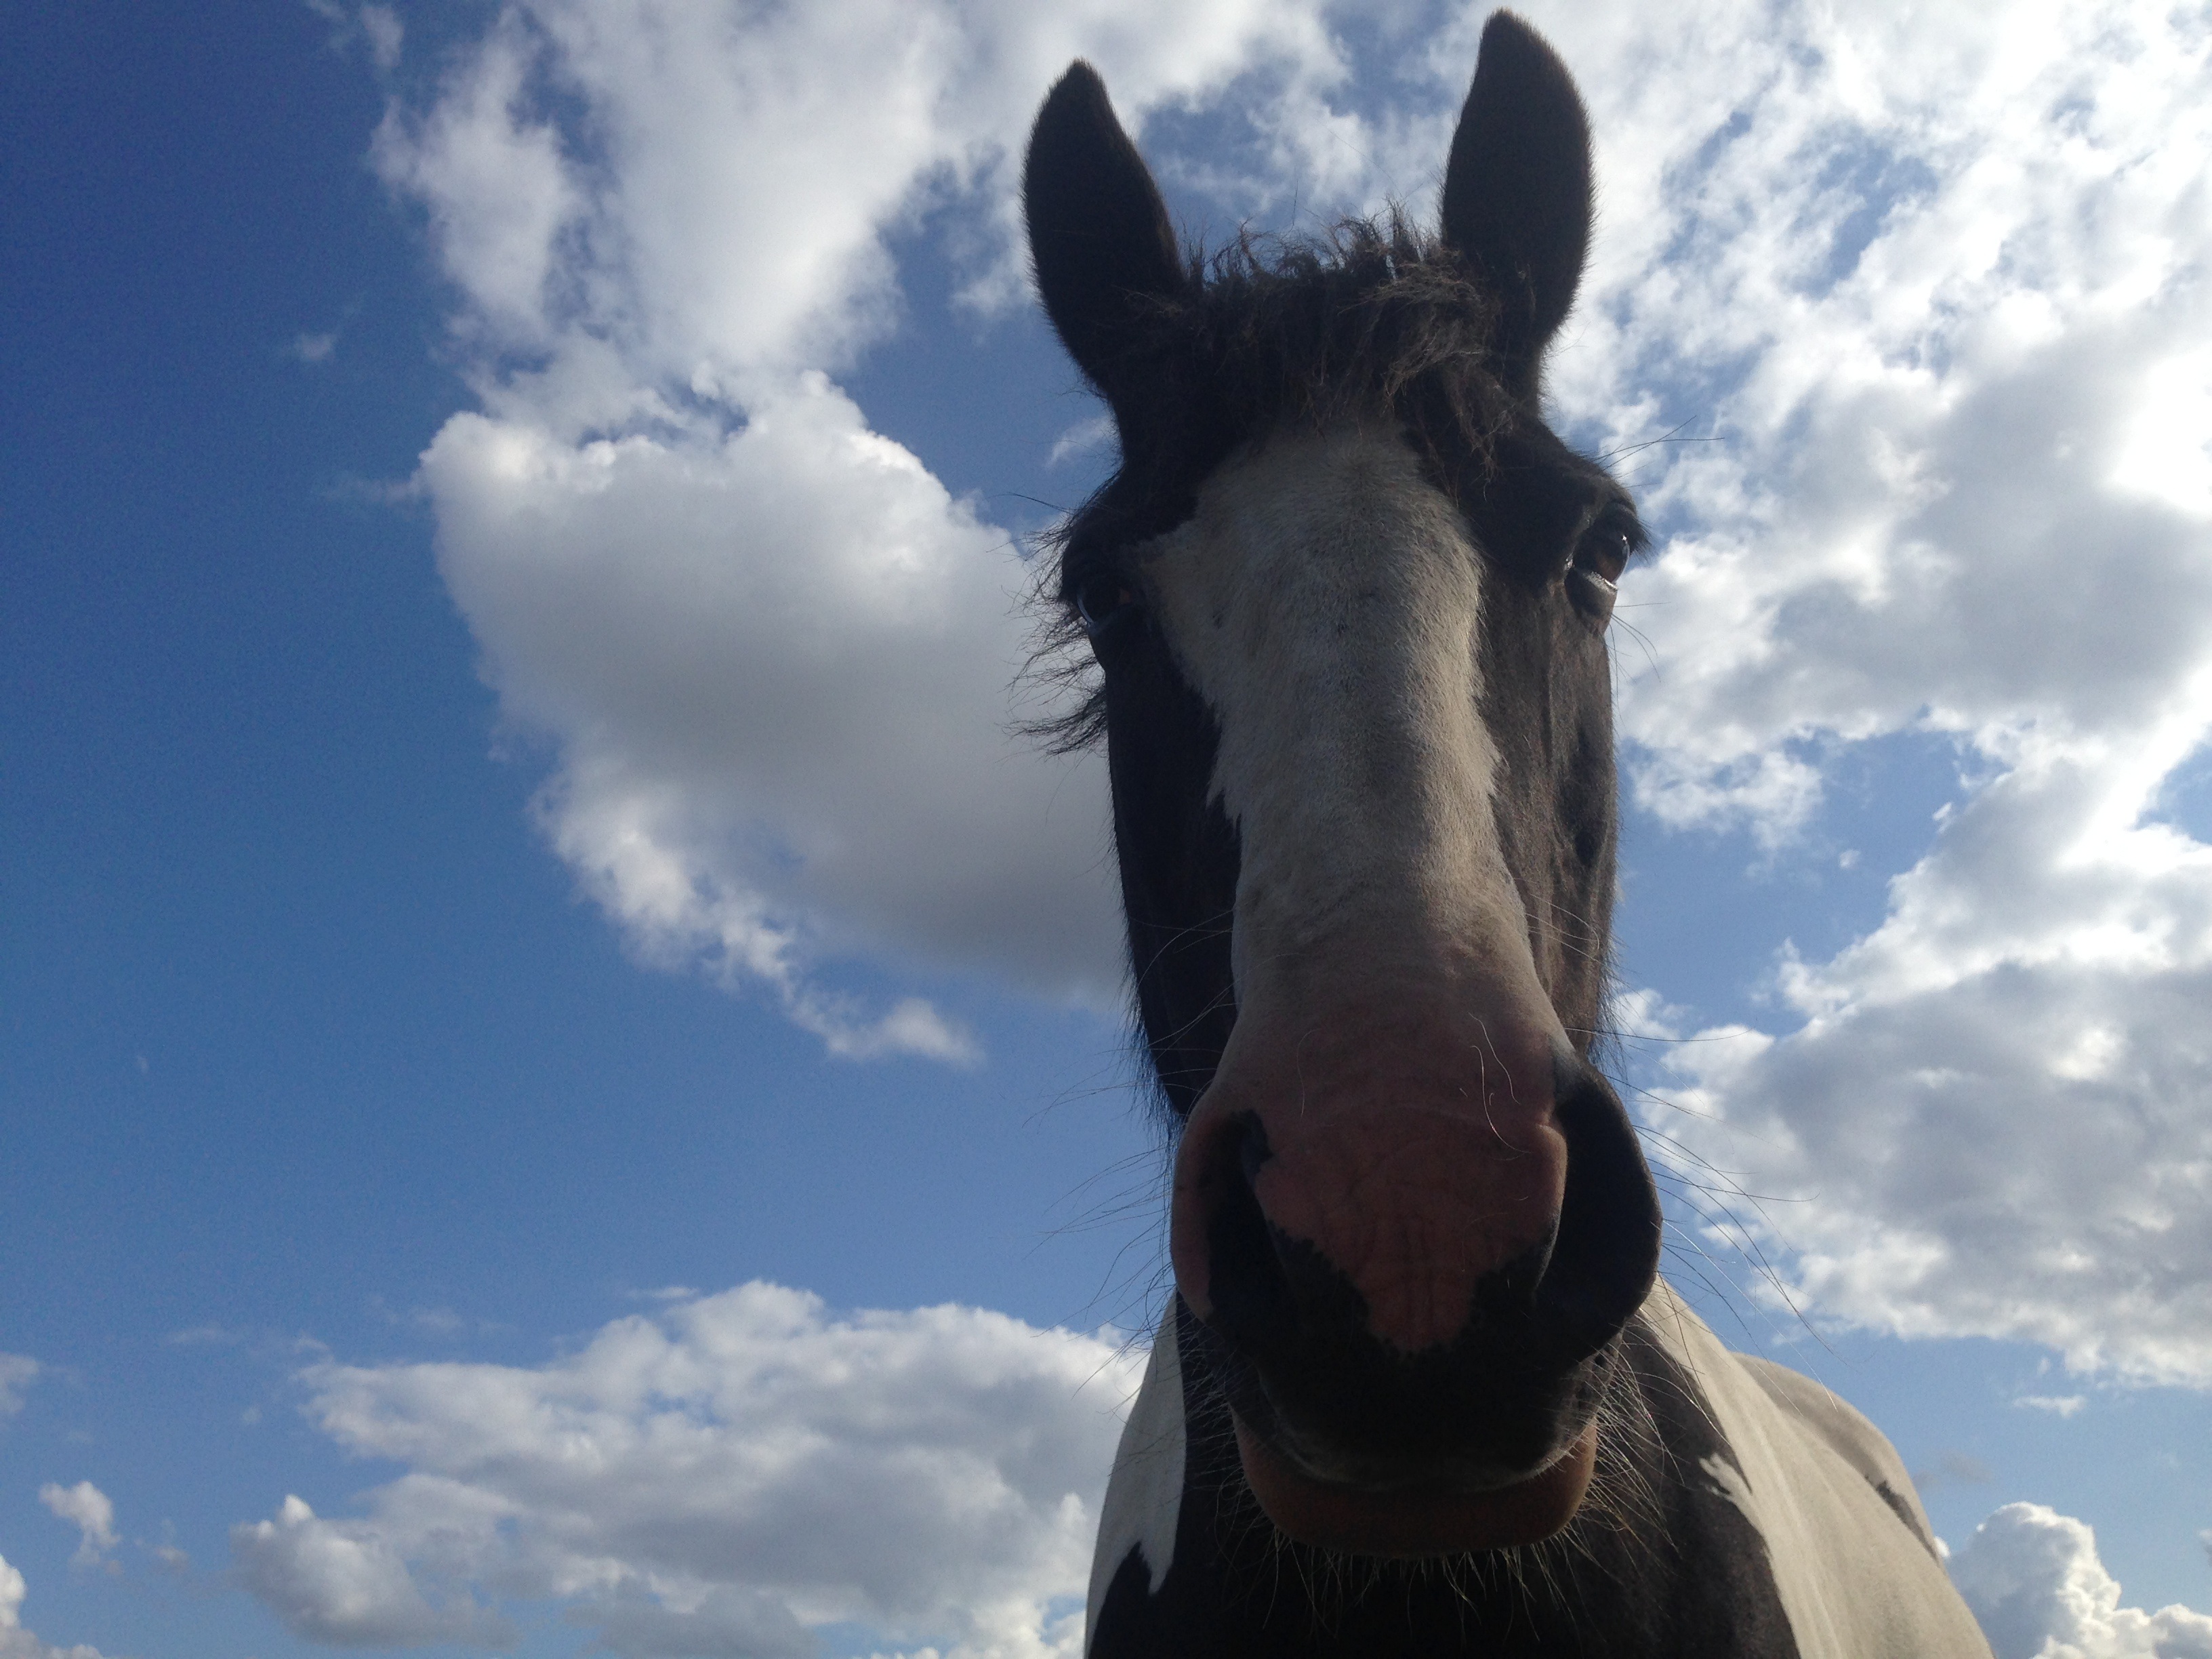
cloud, sky, horse, mammal, stallion, mane, paint, blue, cob, equestrian, equine, clouds, pony, vertebrate, mare, piebald, horse like mammal, mustang horse